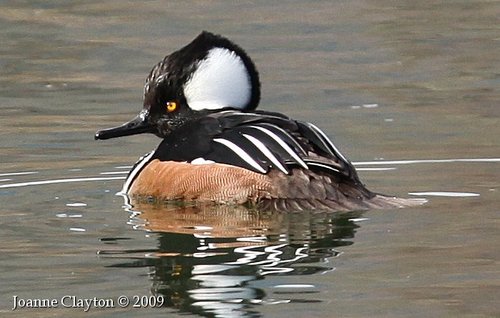
this aquatic bird has yellow eyes and feathers that are white, black and brown.
this is a bird with a brown belly, black wings and a black and white head.
medium brown black and white bird with medium black beak and medium orange eyesthe bird is larger, has black feathers with white undertones, and a black nape.
this bird has a speckled belly and breast with large black head and hooked bill.
this bird has a long, curved beak, and a large head which has black and white feathers.
this black and white bird has a large fan crest on the crown of its head and a longer, flat bill.
a bird resting in the water with a black and white face, yellow eyes, a brown under side and a black beak.
a medium sized bird with a long bill, and orange eyes
this bird is black with brown and has a long, pointy beak.
Species: Hooded Merganser